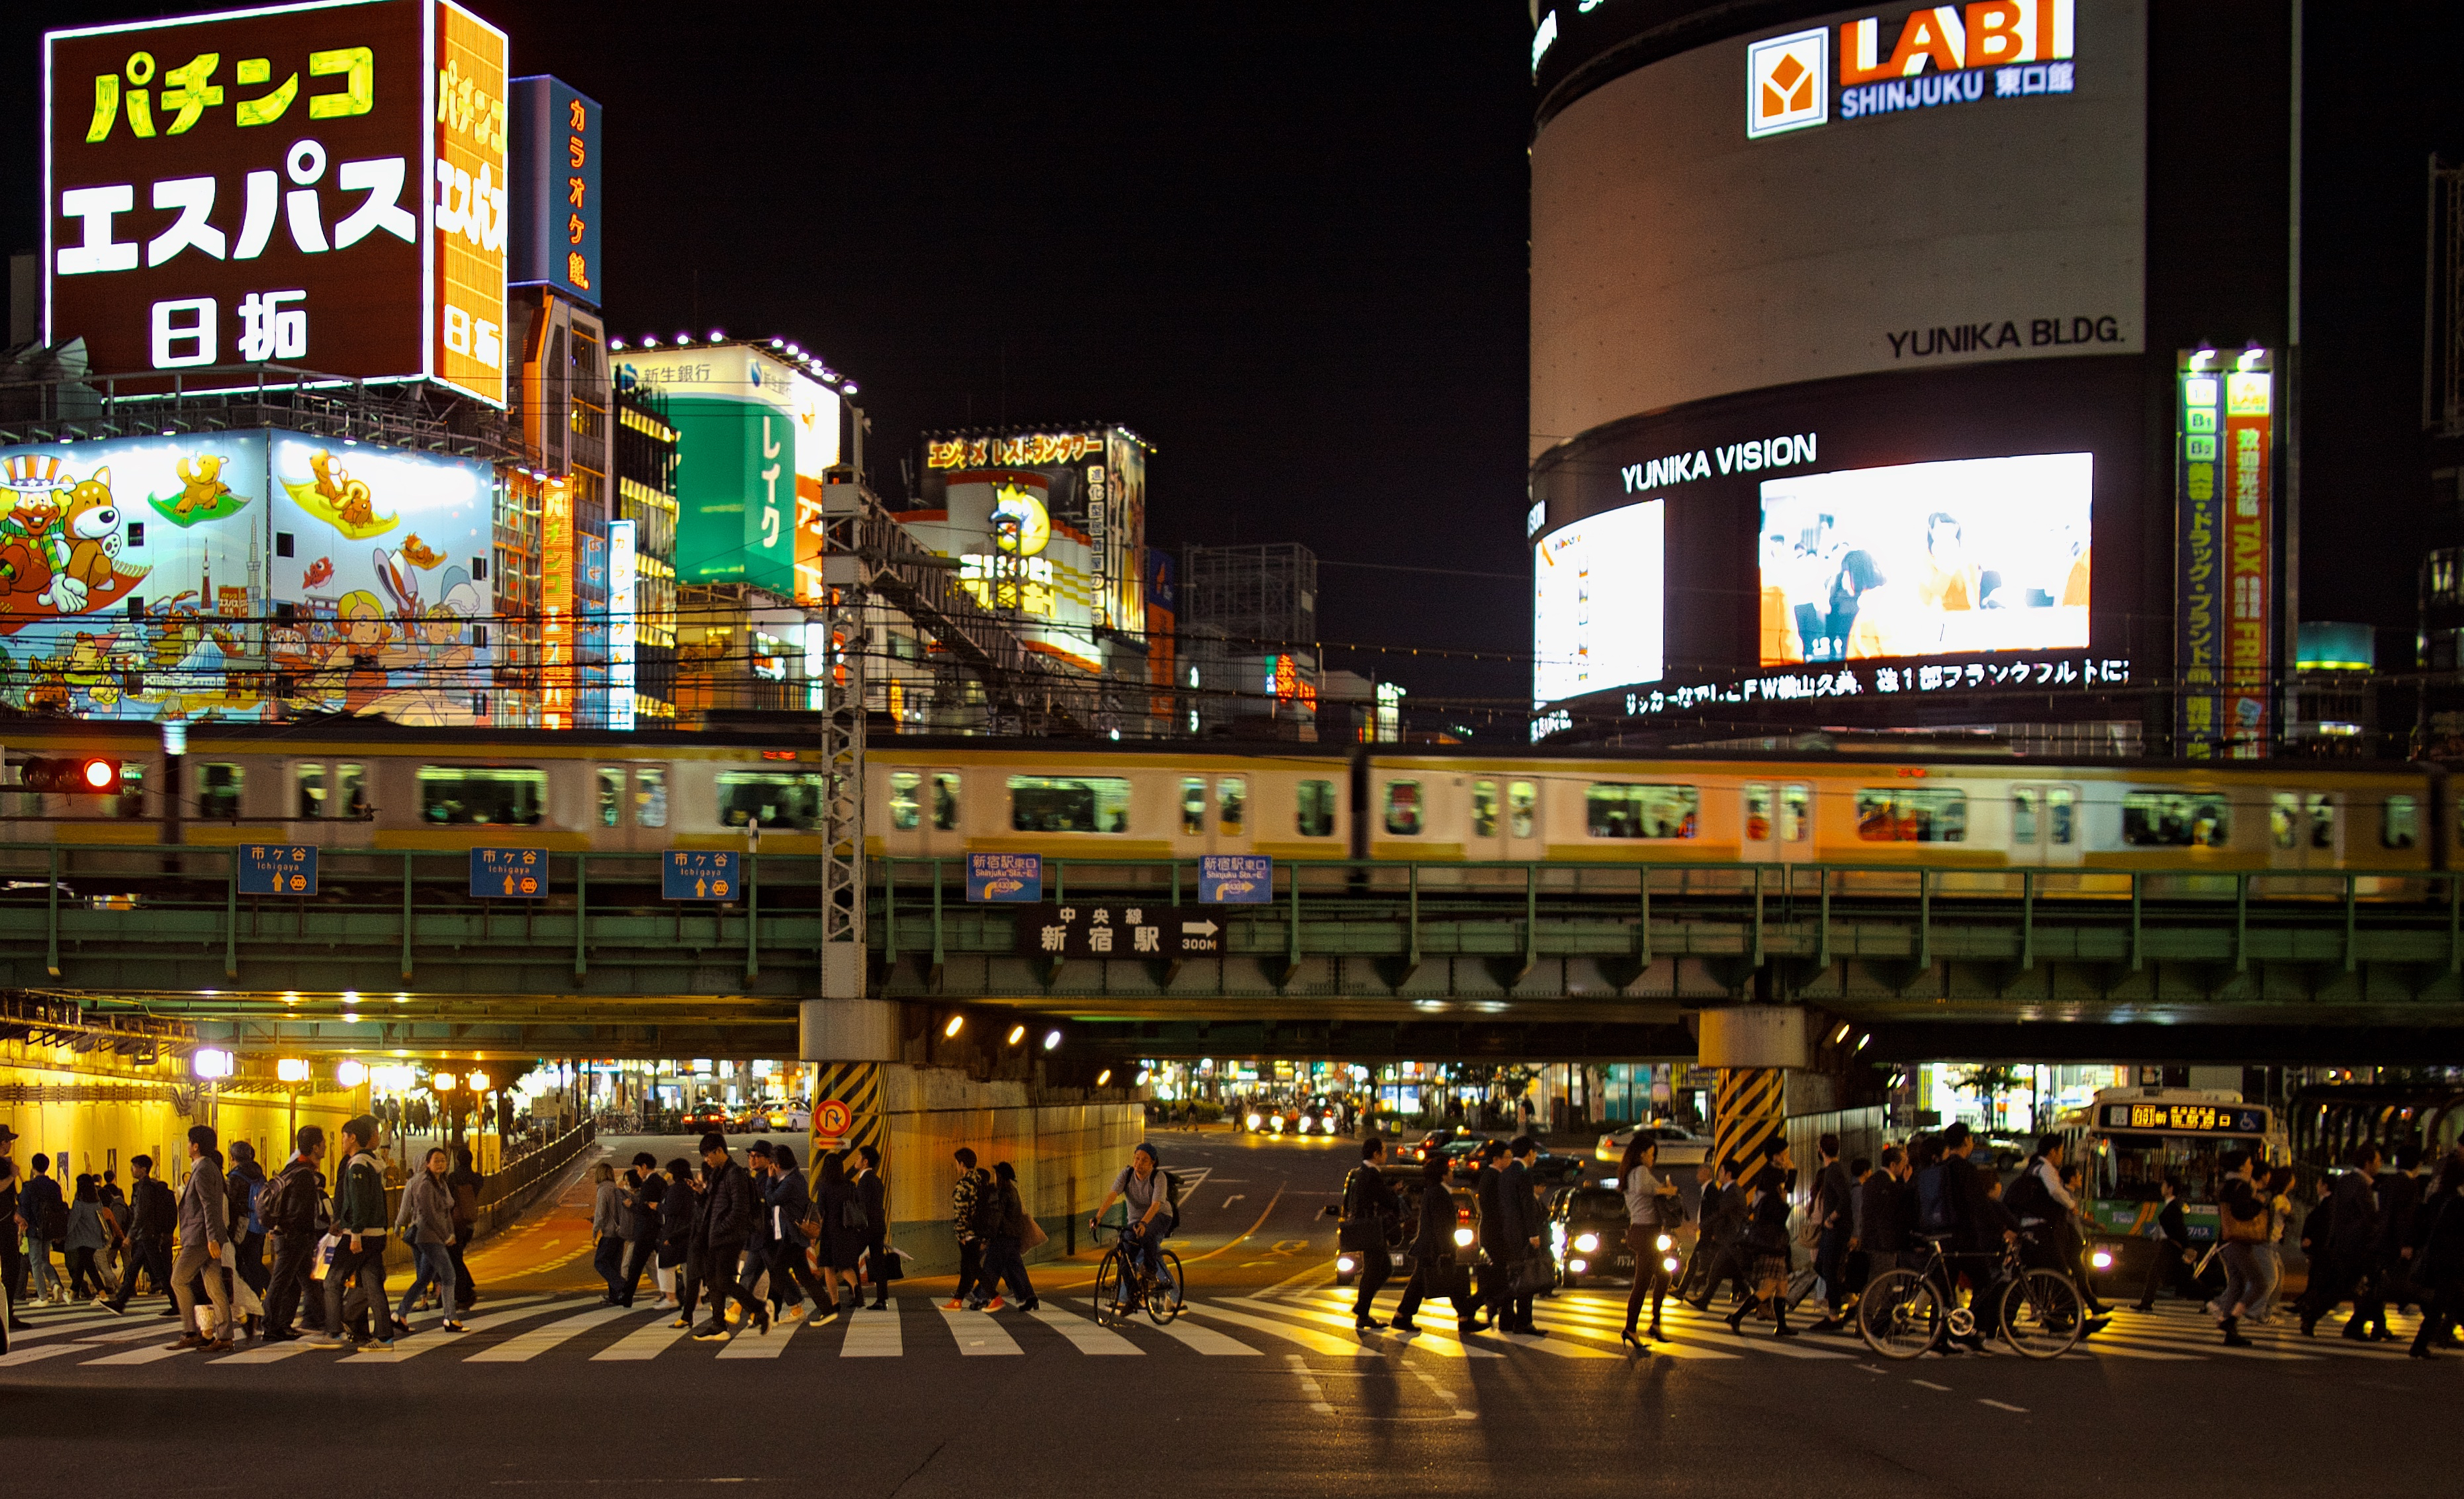
road, street, night, city, cityscape, downtown, evening, infrastructure, metropolis, shopping mall, urban area, metropolitan area